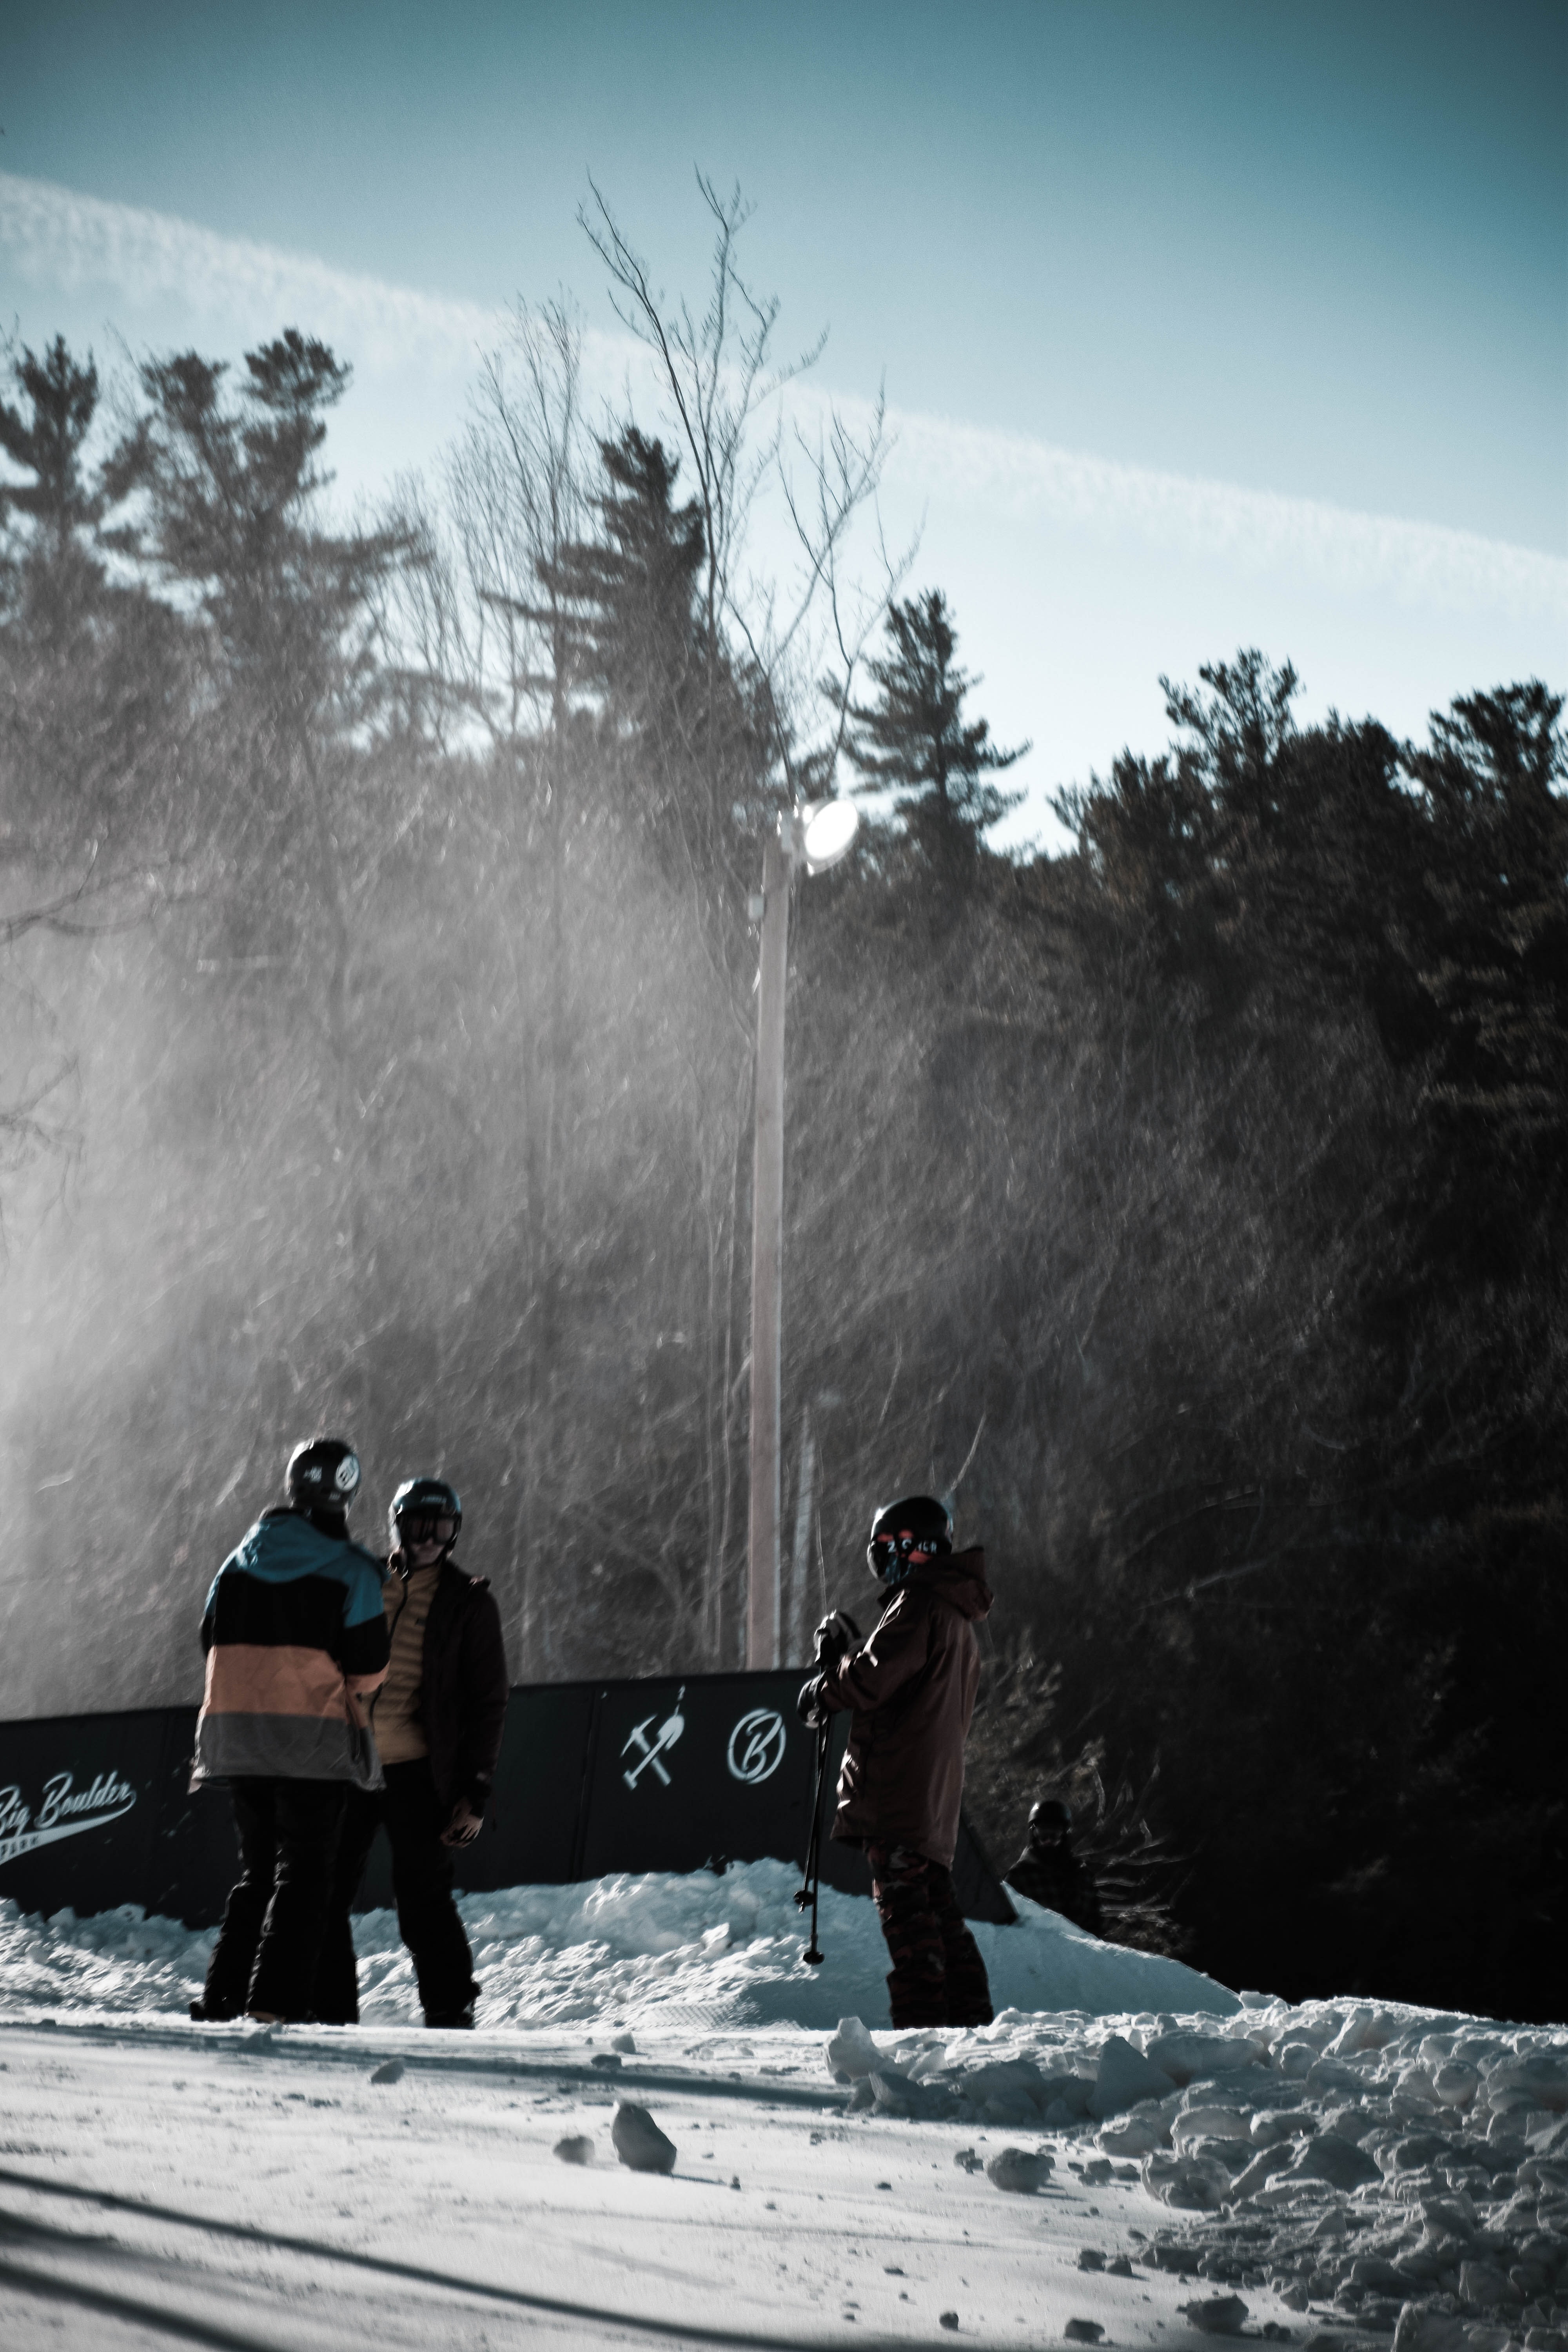
sky, winter, snow, tree, water, smoke, cloud, freezing, photography, plant, ice, road